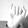
ASL letter: I